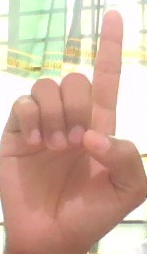
ASL sign: D